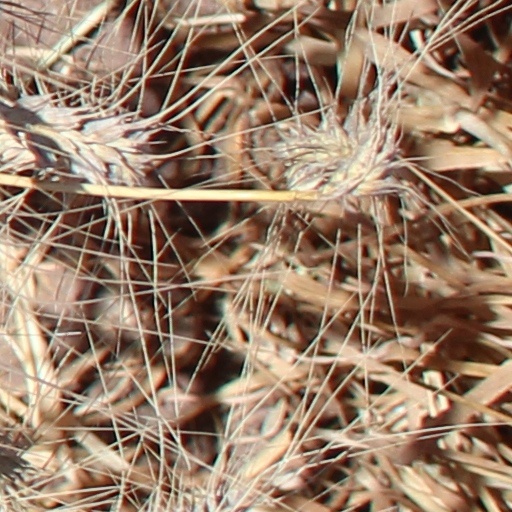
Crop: wheat